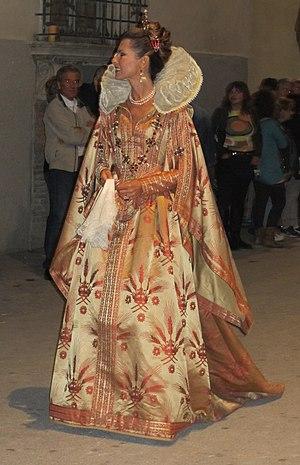
Federica Moro est un mannequin et une actrice italienne, couronnée Miss Italie en 1982.